National Photography Museum (Morocco)

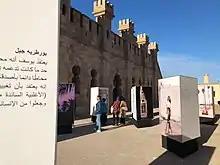
Visitors observe the works by the Moroccan photographer M’hammed Kilito "Portrait of a Generation," on display in the open air in front of the Burj Kebir Fortress.

The National Photography Museum was inaugurated January 14, 2020. Mehdi Qutbi, president of the National Museums Foundation of Morocco, which created the museum, said in a statement to the press: "In this space, Fort Rottembourg, situated next to a low-income neighborhood, we attempt to deliver a message that says that culture must be accessible to every Moroccan."